Women in Islam

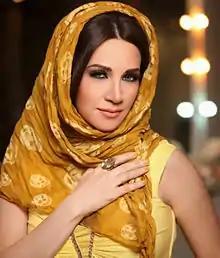
Lebanese-Emirati musician Diana Haddad is one of the Arab world's most popular singers, and an artist who is known for her international collaborations. After studying the religion, Haddad converted to Islam in 1999.

The Virgin Mary ('Maryam' in Arabic) has a particularly exalted position within the Islamic tradition, extolled as she is for being the mother of Jesus, whom Muslims revere as a prophet. Maryam is the only woman mentioned by name in Islam's sacred text; an entire chapter or sūra of the Quran—the nineteenth, Sūrat Maryam—bears her name.